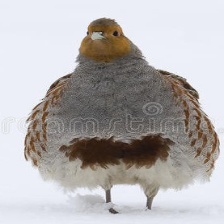
Species: SNOW PARTRIDGE
Scientific name: LERWA LERWA
ImageNet parent category: partridge